Iwane Matsui

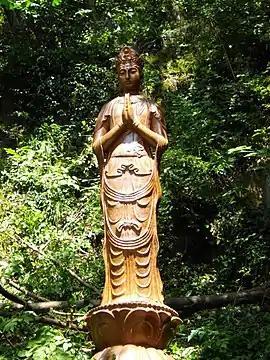
Matsui's ashes were secretly buried at Koa Kannon in Atami

Soon after Matsui was executed, he was cremated and the US Army took away his ashes to prevent a memorial from being created. However, unbeknownst to them, some of the ashes had been hidden by the owner of the crematorium. He later brought these ashes to the shrine Matsui had founded, the Koa Kannon, and they remain there to this day. In 1978, all seven war criminals executed by the IMTFE, including Iwane Matsui, were officially enshrined in Yasukuni Shrine in a secret ceremony conducted by head priest Nagayoshi Matsudaira. This event did not become publicly known until the following year.